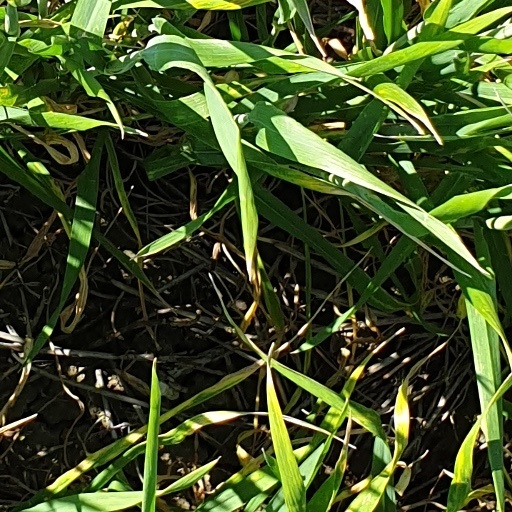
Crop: wheat